First English Lutheran Church (New Richmond, Wisconsin)

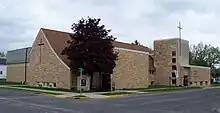

First English Lutheran Church (St. Thomas Episcopal Church) is a historic church at 354 Third St., North in New Richmond, Wisconsin, United States. It was built in 1906 and was added to the National Register of Historic Places in 1988.